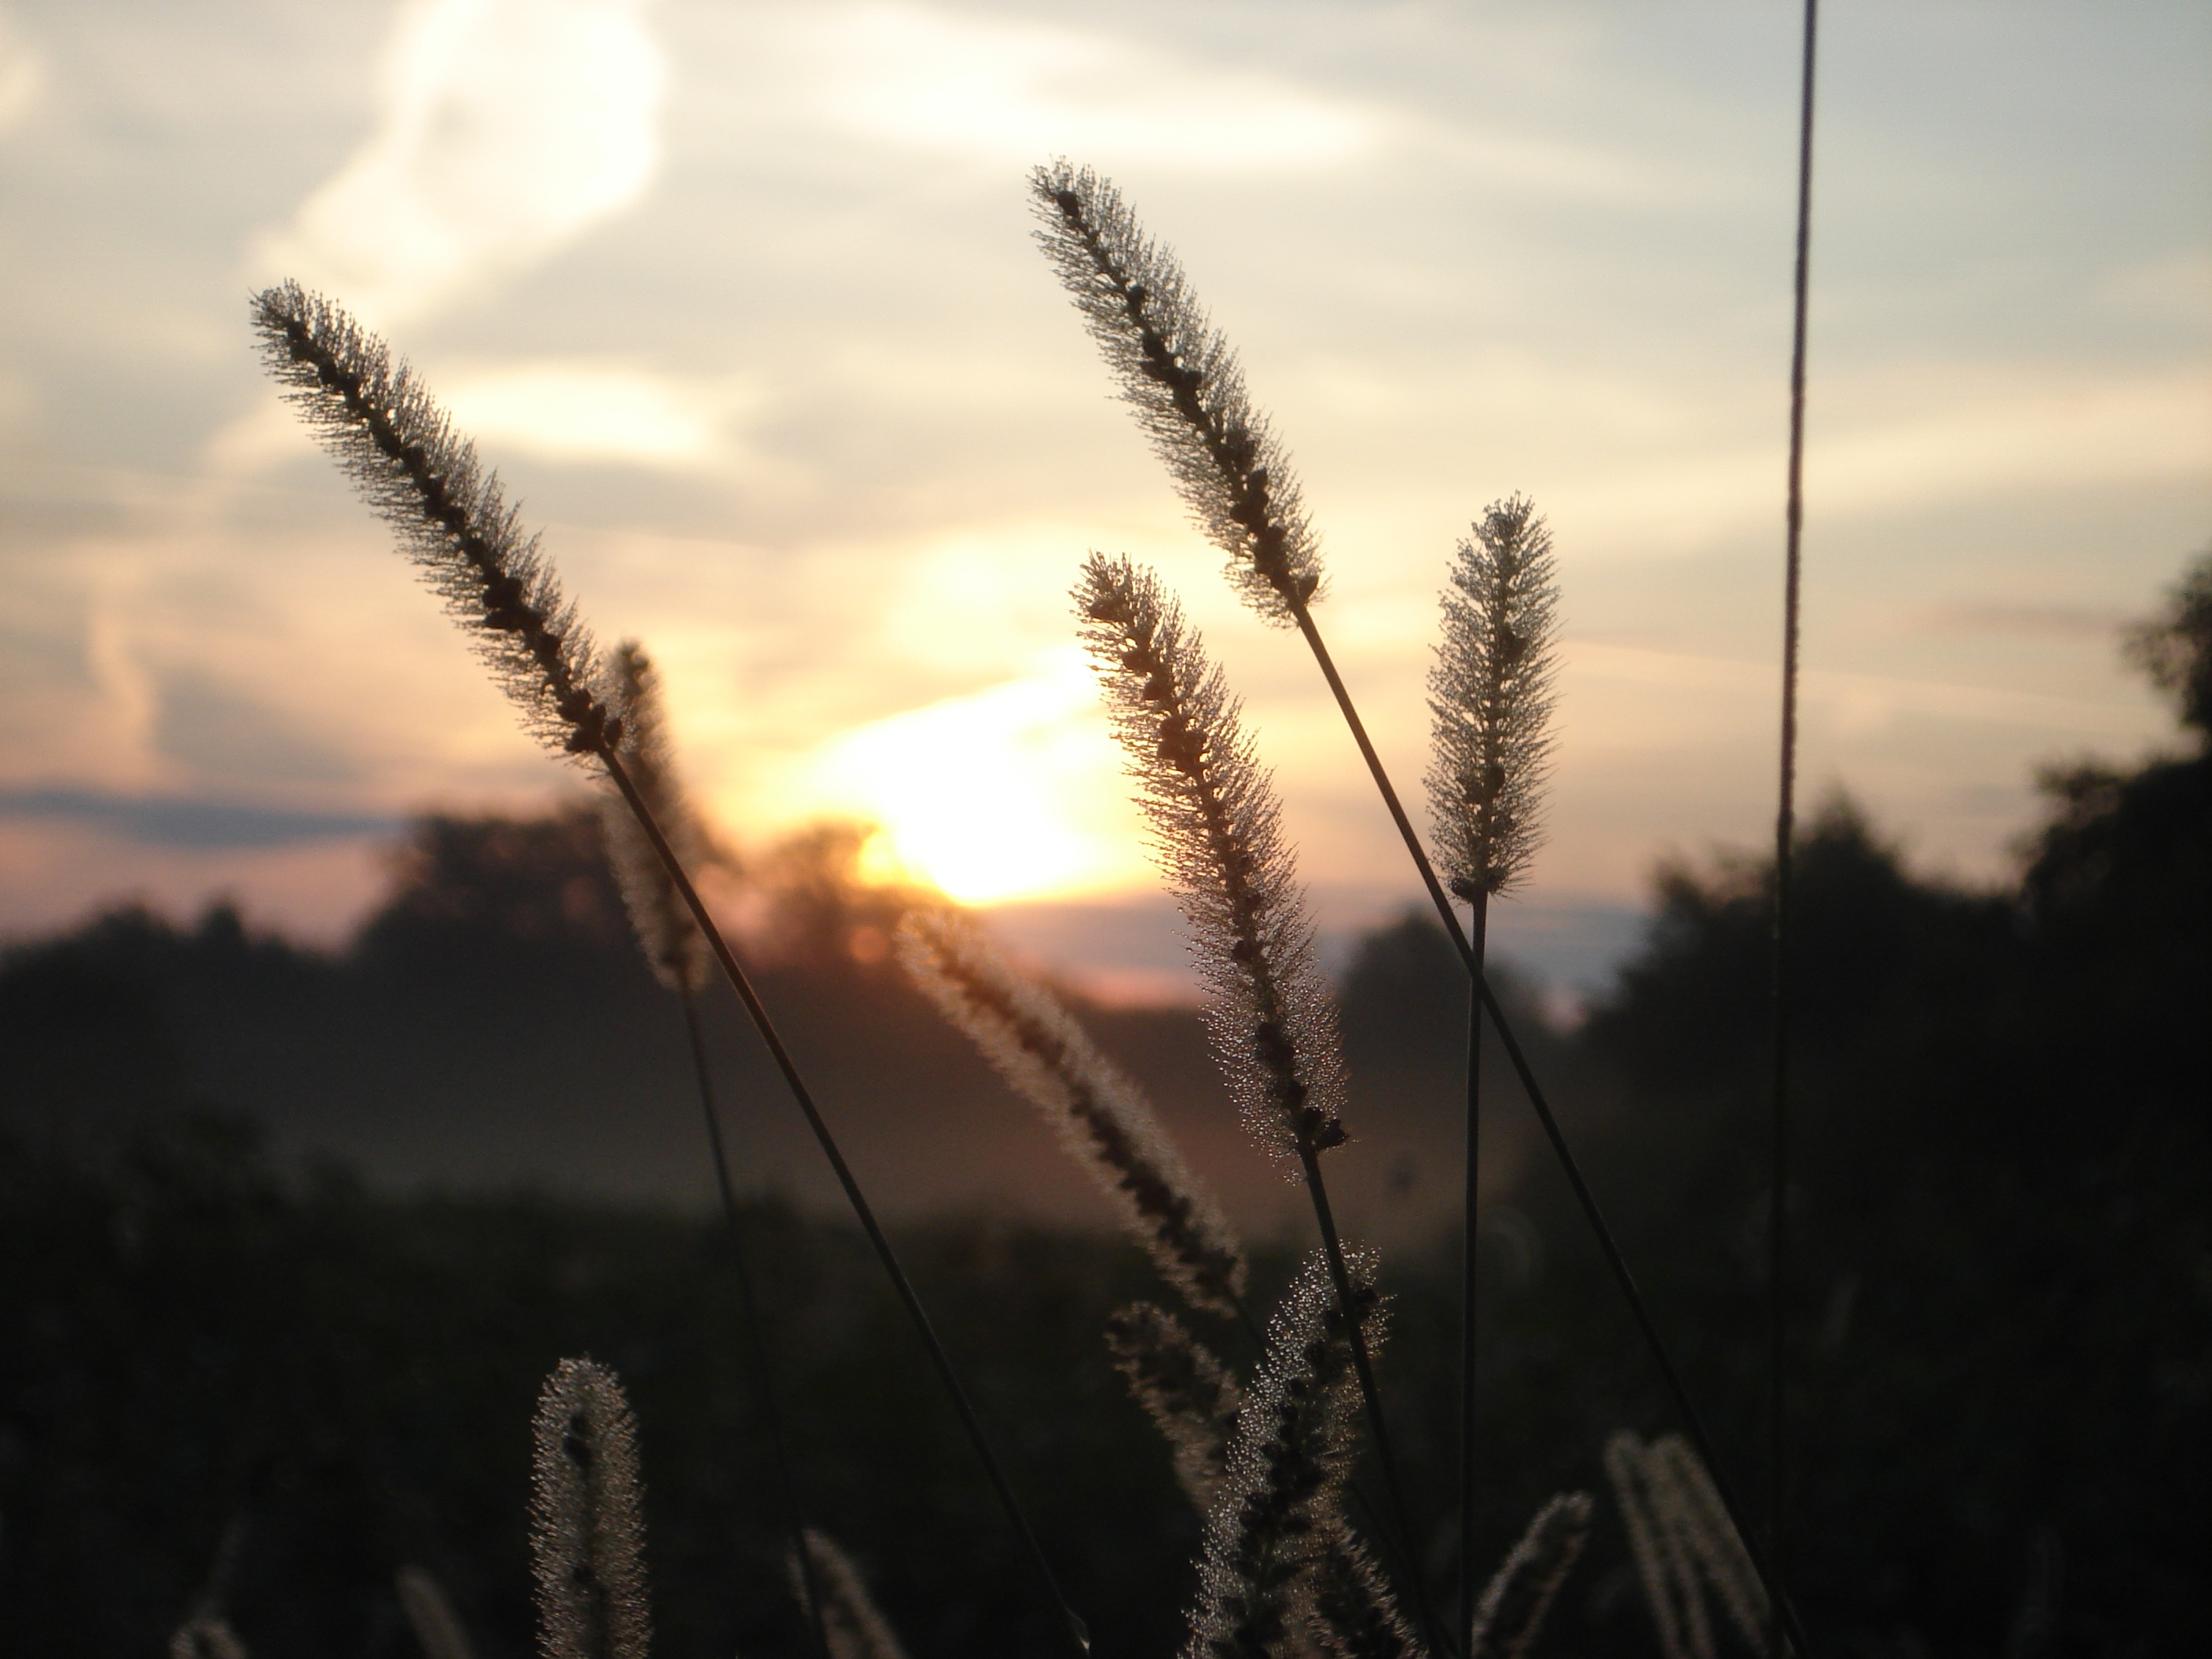
tree, nature, grass, cloud, plant, sky, sun, sunset, field, sunlight, morning, dusk, evening, agriculture, atmospheric phenomenon, grass family